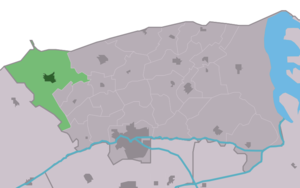
Holwerd est un village de la commune néerlandaise de Noardeast-Fryslân, situé dans la province de Frise.